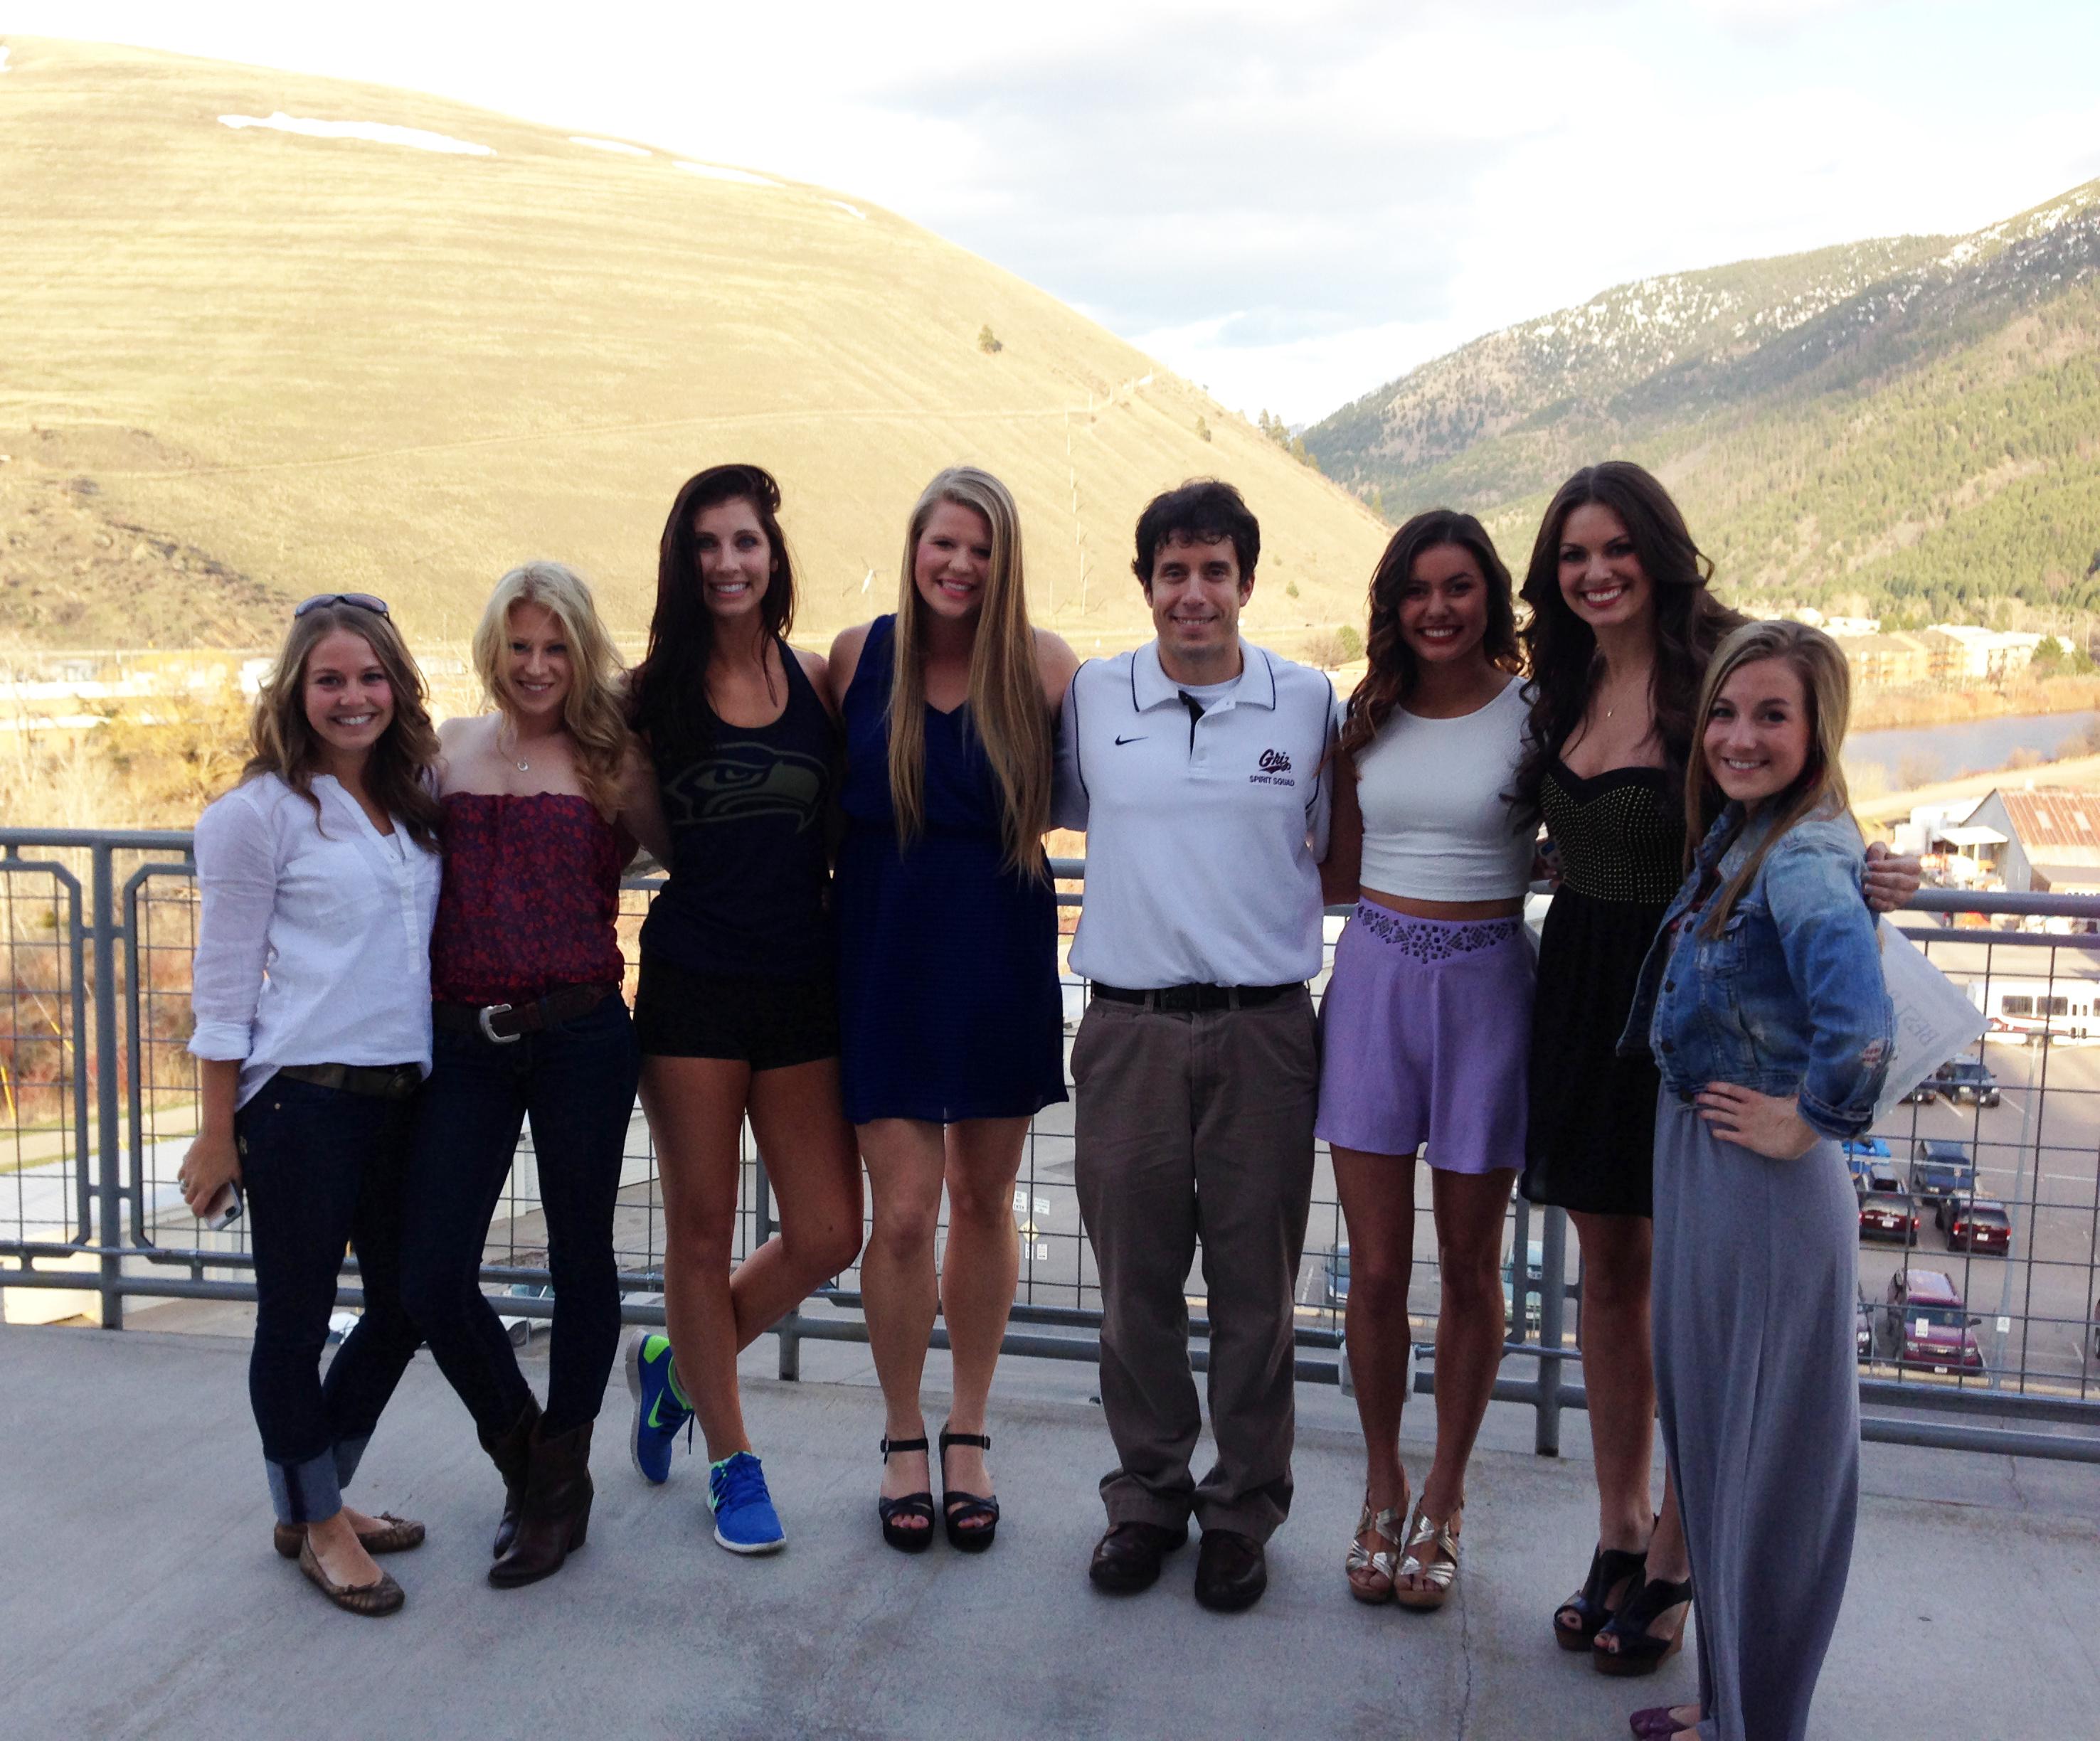
this is me with the dance team .
Relation: Visible